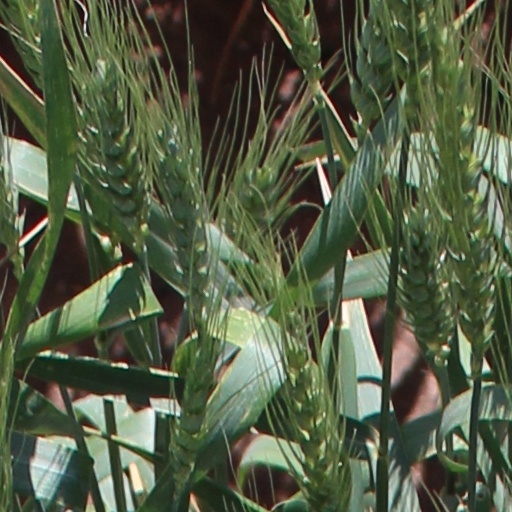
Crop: wheat